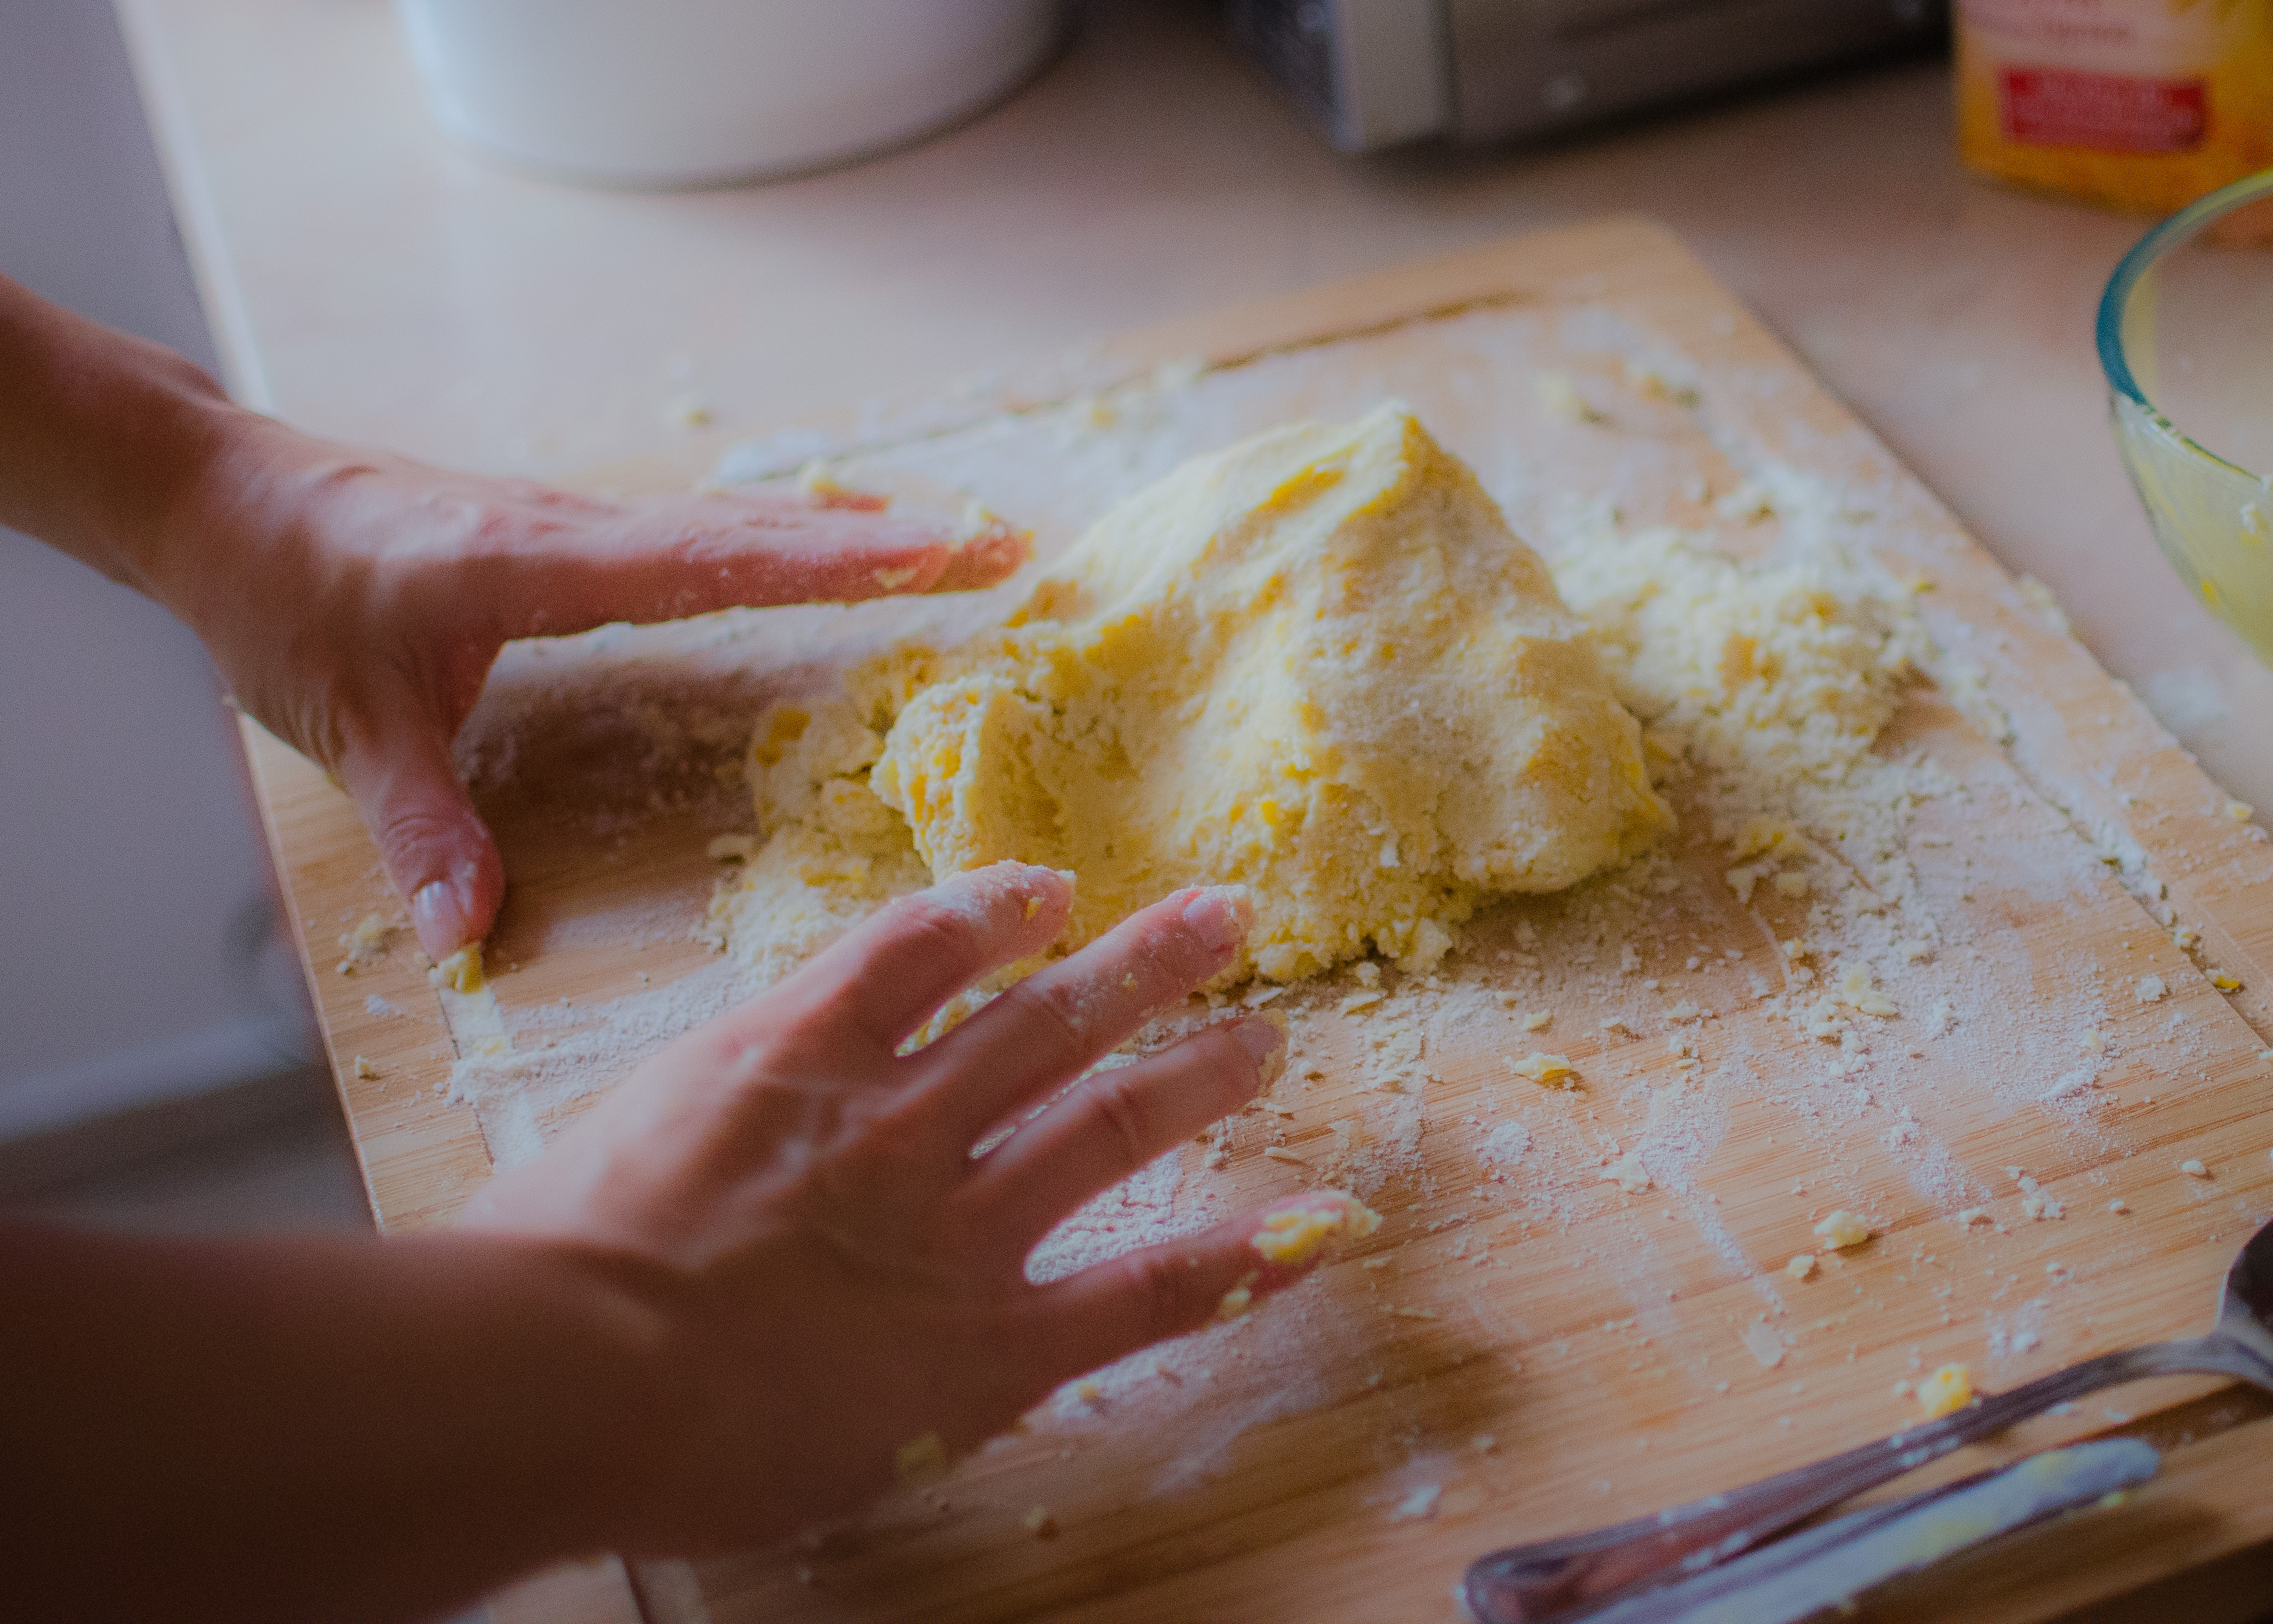
dish, food, cooking, breakfast, baking, cuisine, cake, bakery, bake, icing